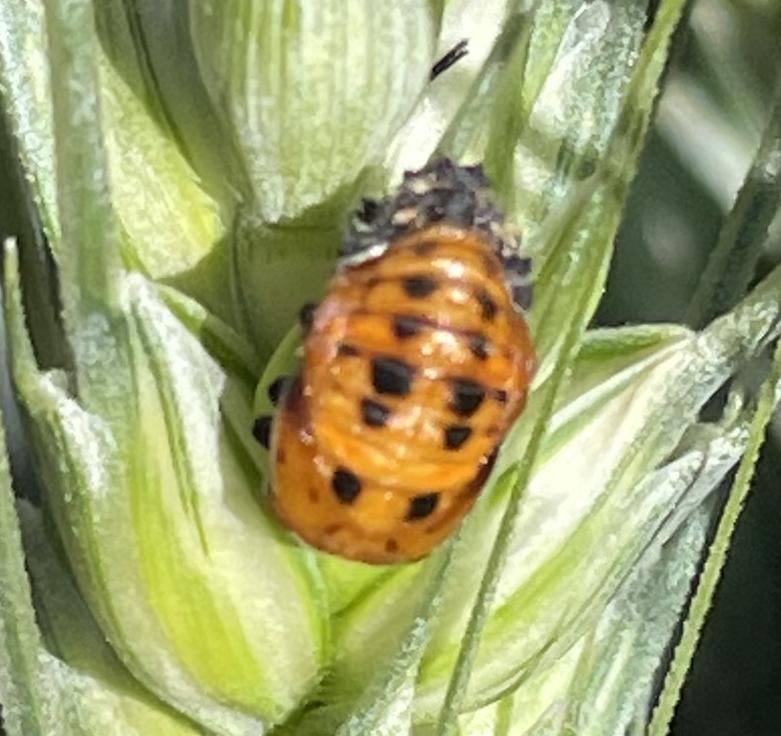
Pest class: predators